Robert (doll)

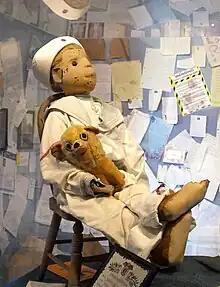
Robert the Doll in 2011

Robert the Doll is a reportedly haunted doll exhibited at the East Martello Museum in Key West, Florida. He was once owned by painter, author, and Key West resident Robert Eugene Otto.